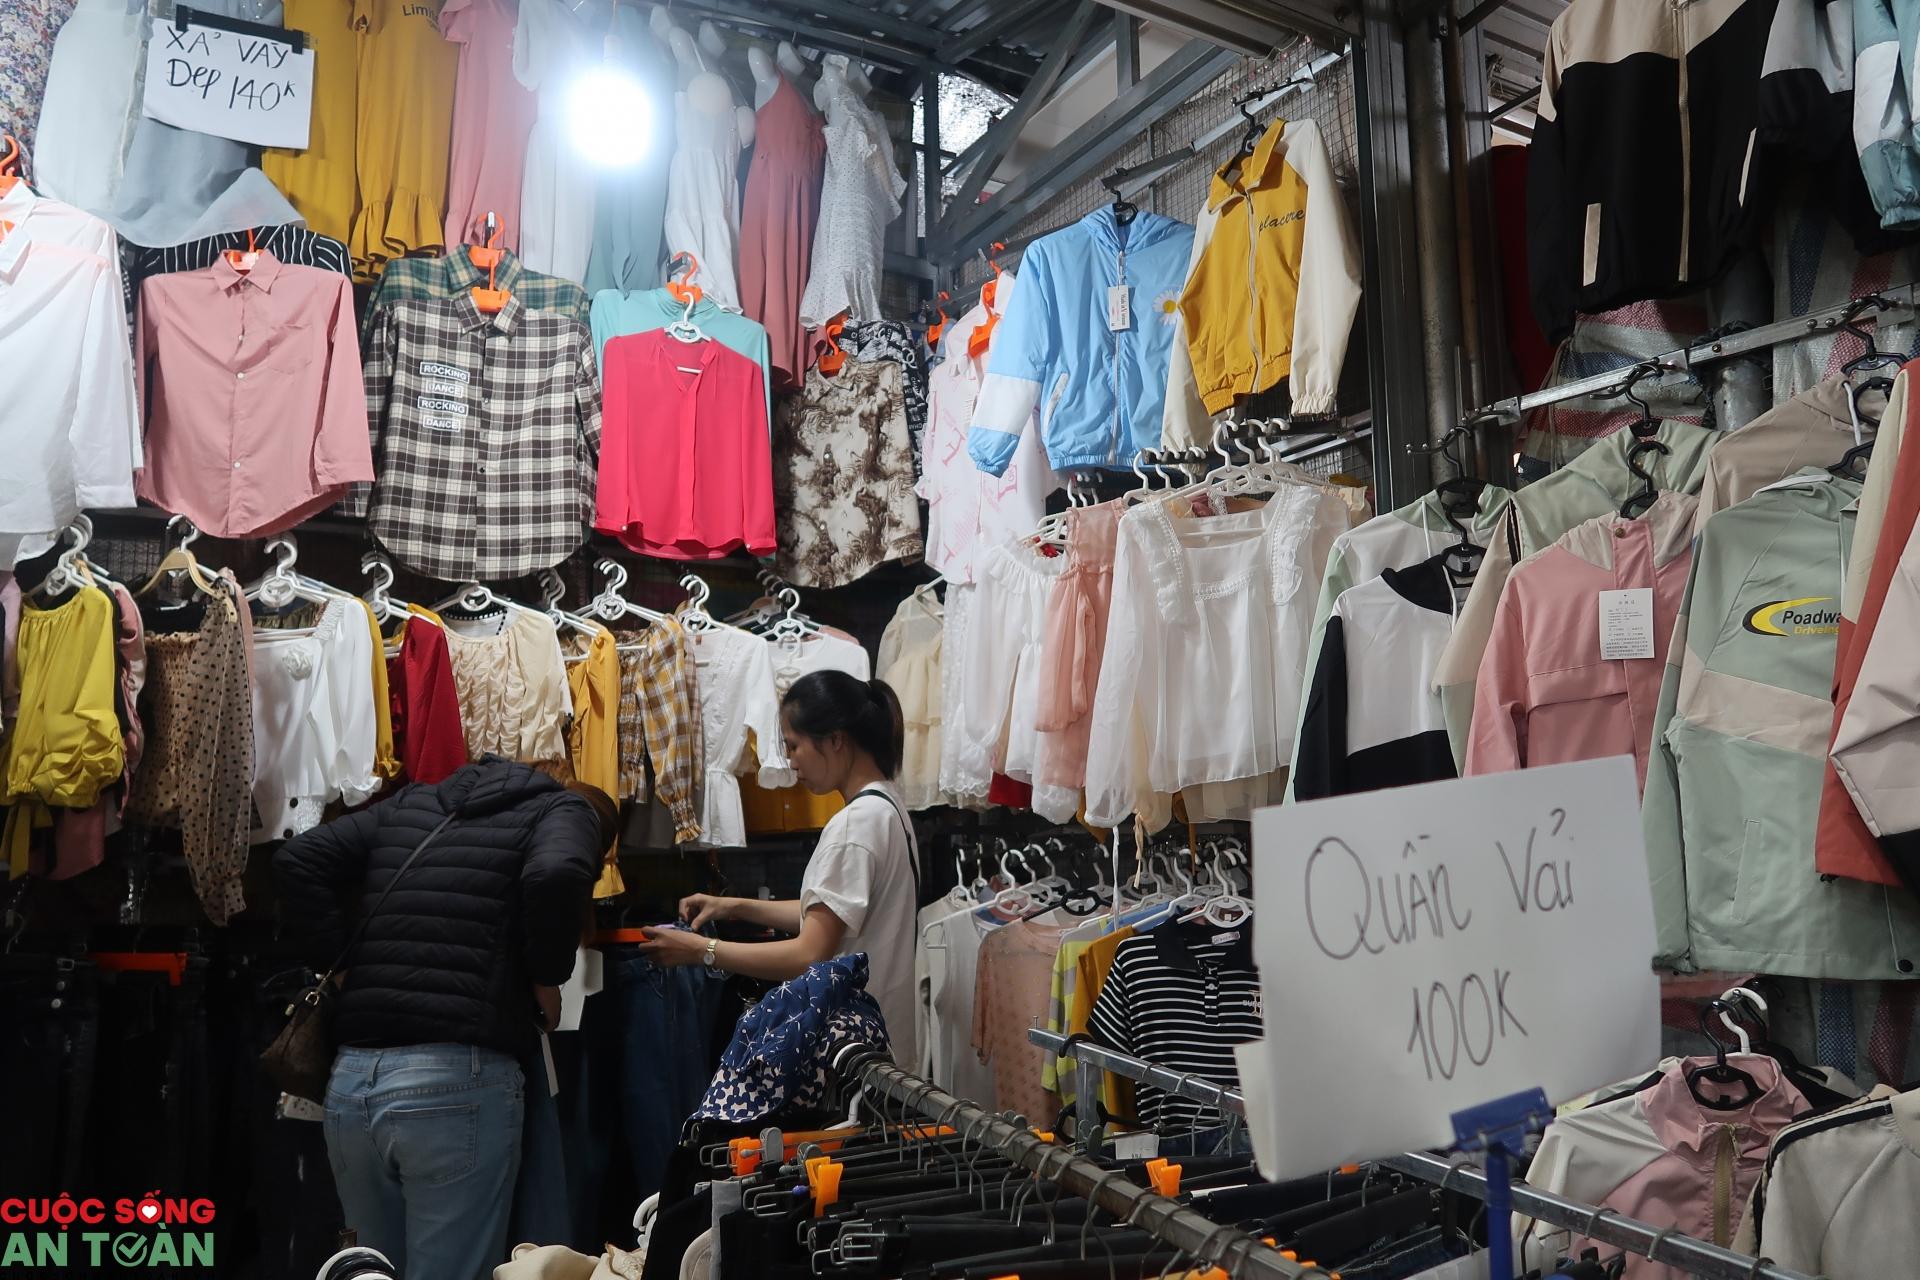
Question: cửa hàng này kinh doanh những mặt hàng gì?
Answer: quần, áo